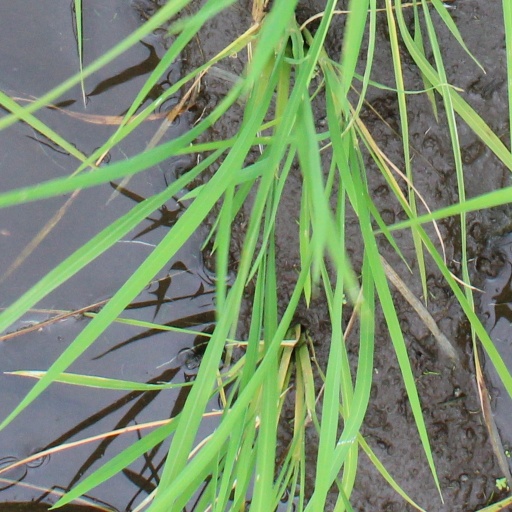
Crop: rice